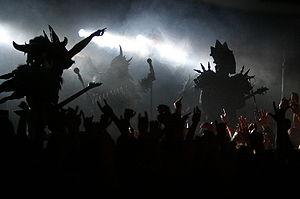
Gwar est un groupe de thrash metal satirique américain, originaire de Richmond, en Virginie. Le groupe est mieux connu pour ses costumes inspirés de la science-fiction et des films d'horreur, pour ses paroles obscènes et performances explicitement graphiques, sur fond de thèmes moraux et politiques tabous.